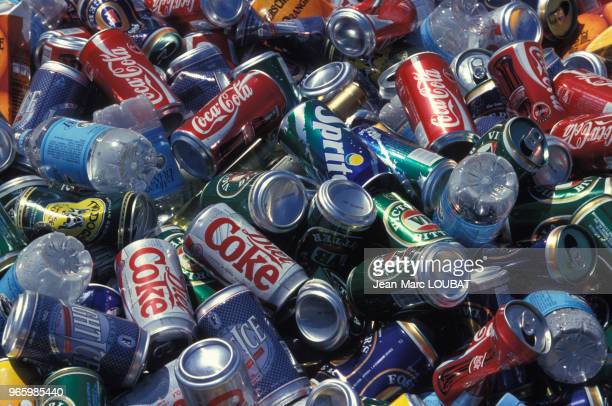
Label: metal